Space Station Freedom

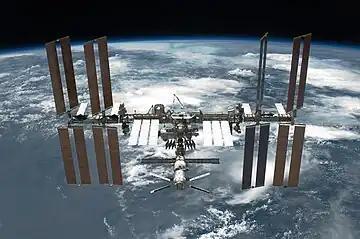
International Space Station in May 2011

In 1993, the Clinton administration announced the transformation of Space Station "Freedom" into the International Space Station (ISS). NASA Administrator Daniel Goldin supervised the addition of Russia to the project. To accommodate reduced budgets, the station design was scaled back from 508 to 353 square feet (47 to 33 m), the crew capacity of the NASA-provided part was reduced from 7 to 3 (while the complete station was initially crewed by 6 it eventually increased to 7), and the station's functions were reduced. Its first component was launched into orbit in 1998, with the first long-term residents arriving in November 2000.